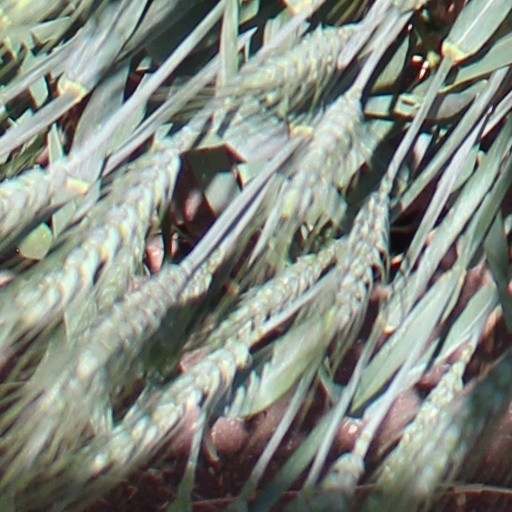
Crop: wheat